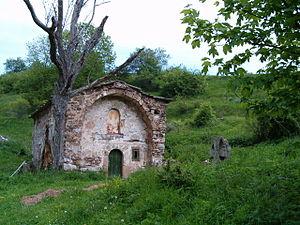
La commune de Dragoman est située dans l'ouest de la Bulgarie.